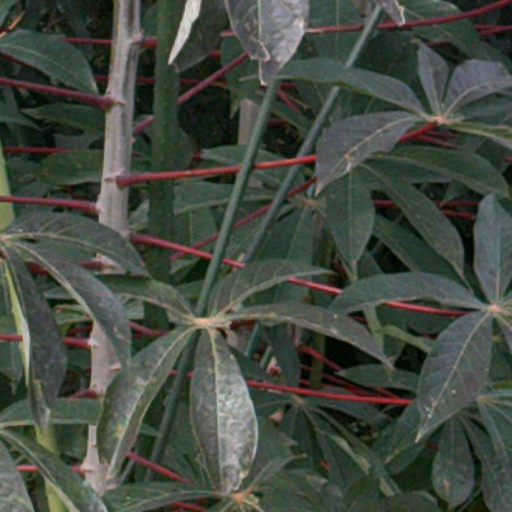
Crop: cassava